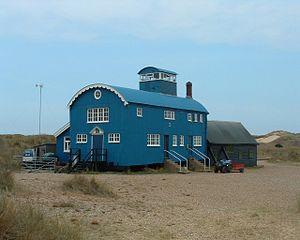
Blakeney Point est une réserve nationale naturelle située près des villages de Blakeney, Morston et Cley next the Sea sur la côte nord du comté de Norfolk en Angleterre.